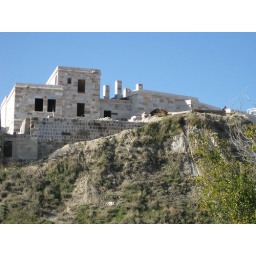
New building on the side of the hill in Goreme, Turkey